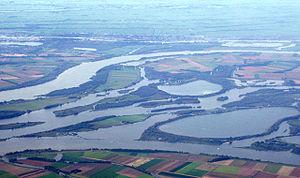
Cet article recense les zones humides des Pays-Bas concernées par la convention de Ramsar.
L'Amer est une rivière néerlandaise dans la province du Brabant-Septentrional, dans la continuation de la Bergsche Maas.
Le parc national De Biesbosch est l'un des plus grands parcs nationaux des Pays-Bas, créé en 1994. Il est composé de trois parties s'étalant sur près de 40 000 ha dont 7 100 immergés, avec une partie récréative de 280 ha. Le parc, d'importance paneuropéenne en tant que zone humide est un des noyaux du réseau écologique néerlandais et il est lui-même riche en corridors biologiques. Une partie du Biesbosch est reconnue comme étant une zone humide d'importance internationale, et protégée par les directives européennes Habitat et Oiseaux.